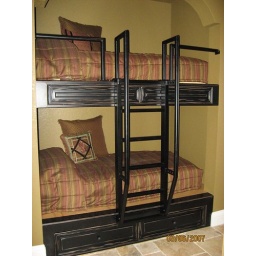
bed bunks built in ships ladder